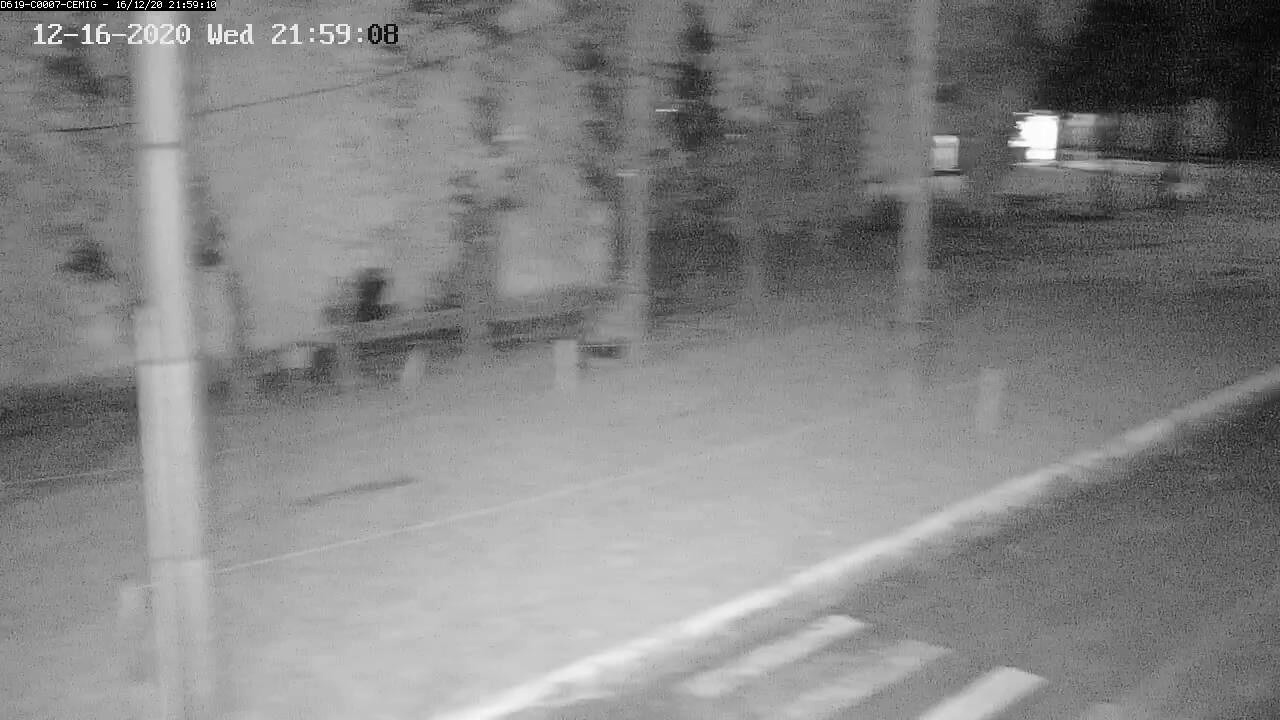
Fire: no
Smoke: no